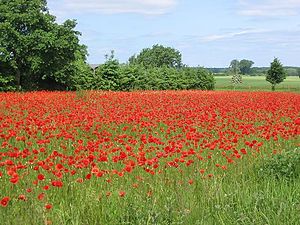
Prignitz
Valmuer ved Kuhbier vest for Pritzwalk.
Prignitz er et historiskt landskab i det nordøstlige Tyskland. Historisk omfattede landskabet den nordvestlige del af Markgrevskabet Brandenburg, som begrænsedes af Hannover, Mecklenburg, Mittelmark, Magdeburg og Altmark. Prignitz er fortrinsvis en sandslette omkring floderne Elben, Havel, Dosse og Stepenitz.